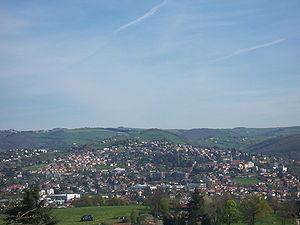
Sorbiers est une commune française située dans le département de la Loire en région Auvergne-Rhône-Alpes.